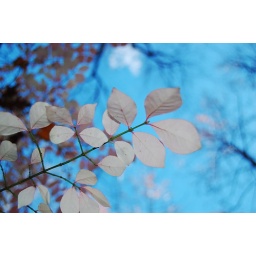
Pink leaves against a blue sky